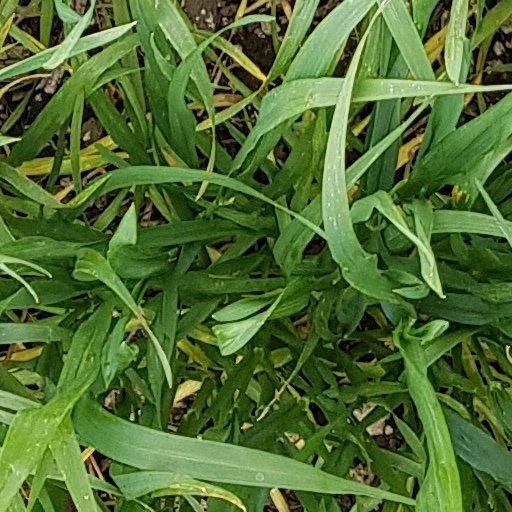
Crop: wheat